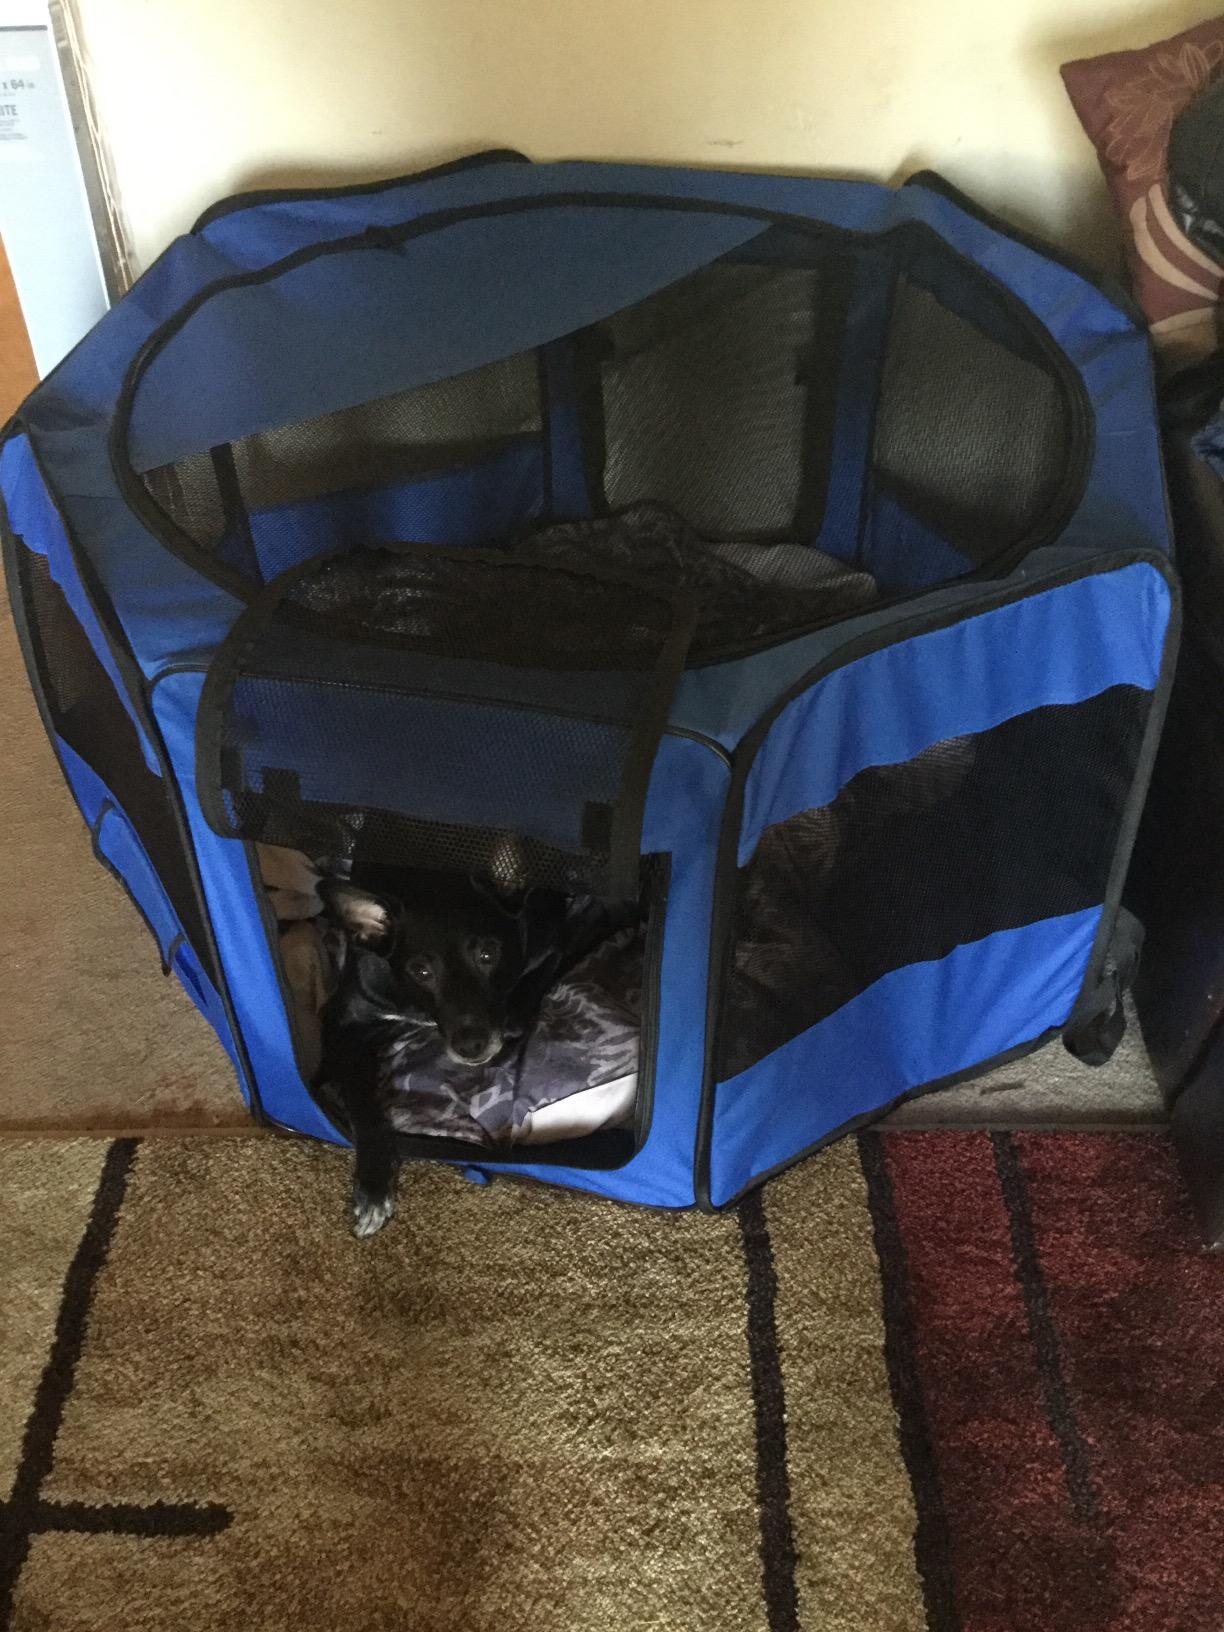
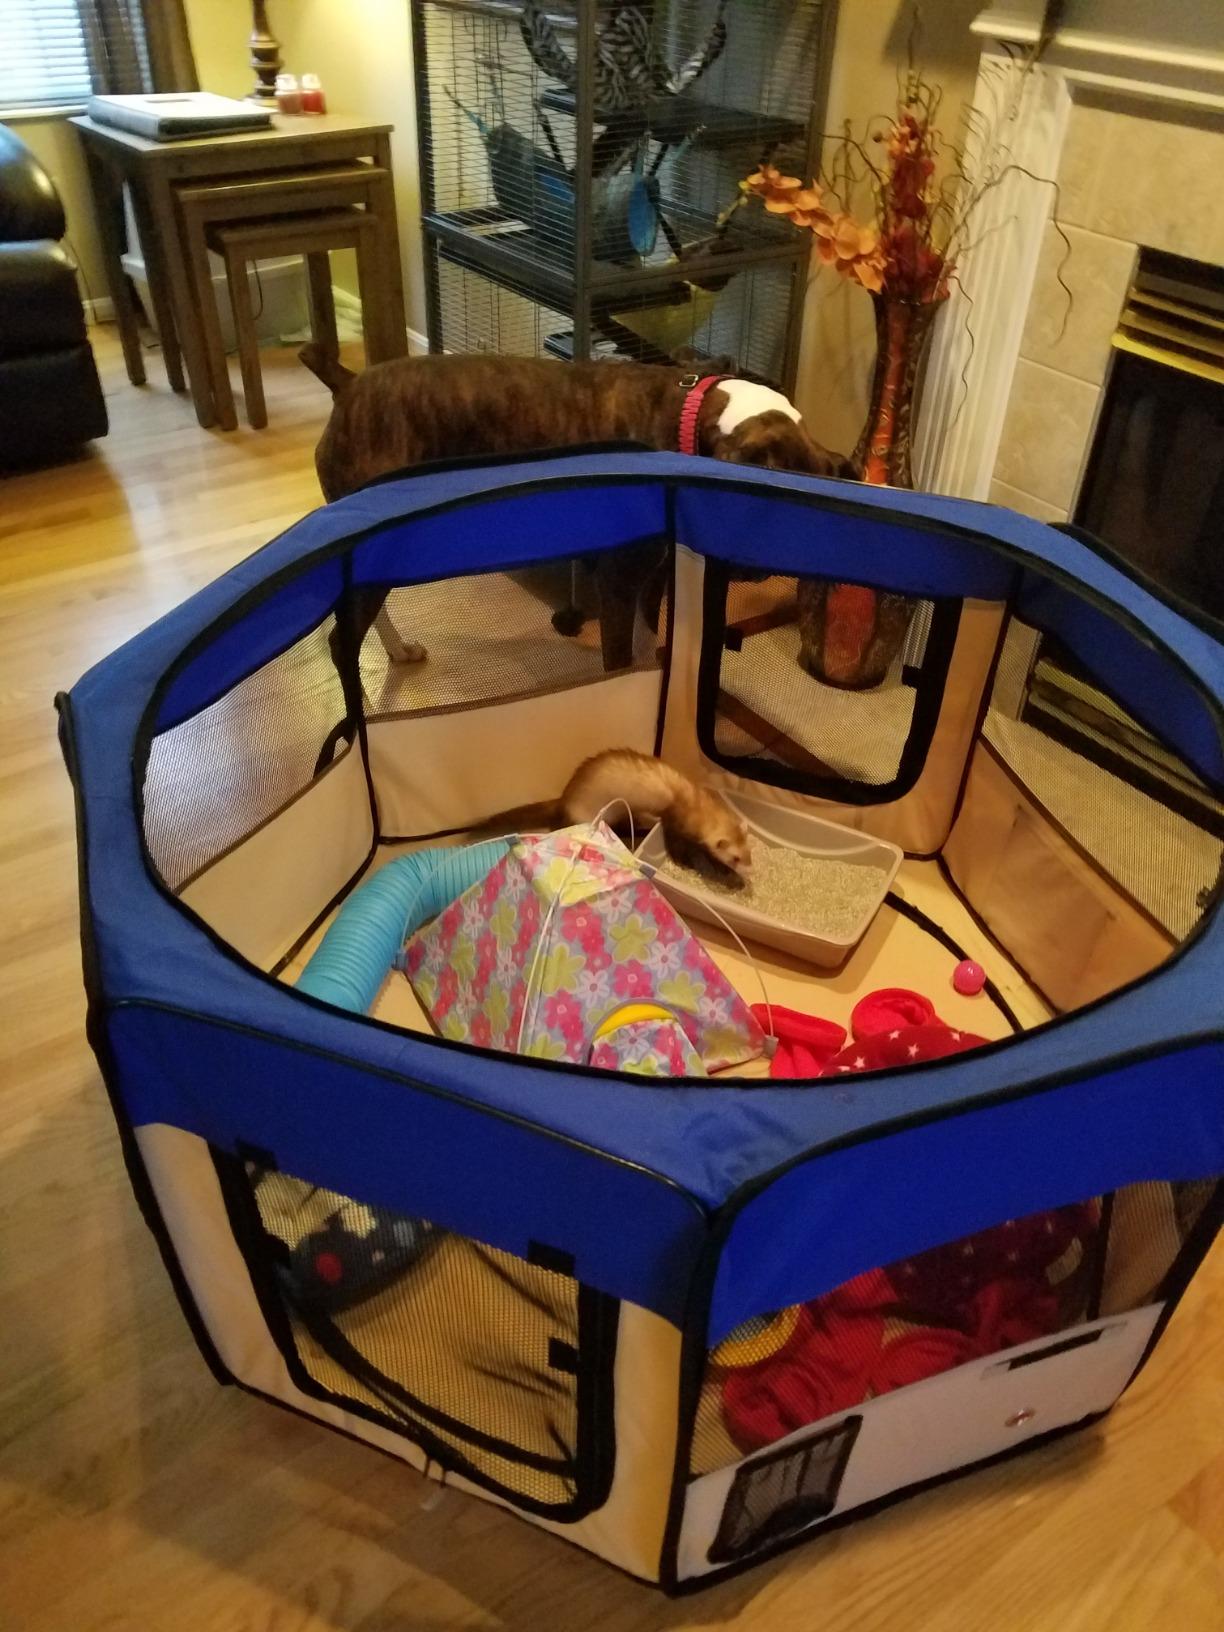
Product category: items_kennel
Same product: no